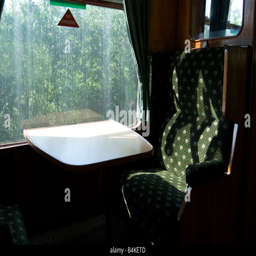
light coming through the window casts shadows in the interior of a carriage